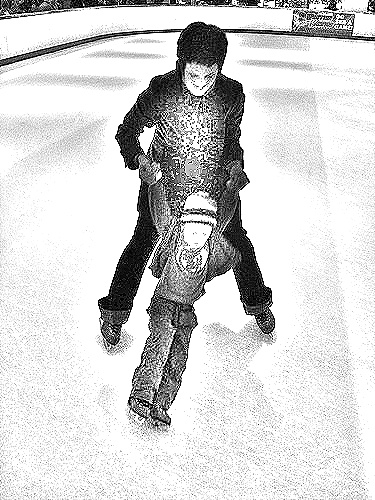
Portrait style: Sketch Portrait